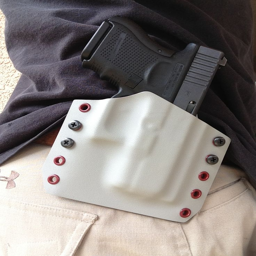
light grey with blood red rivets for person .